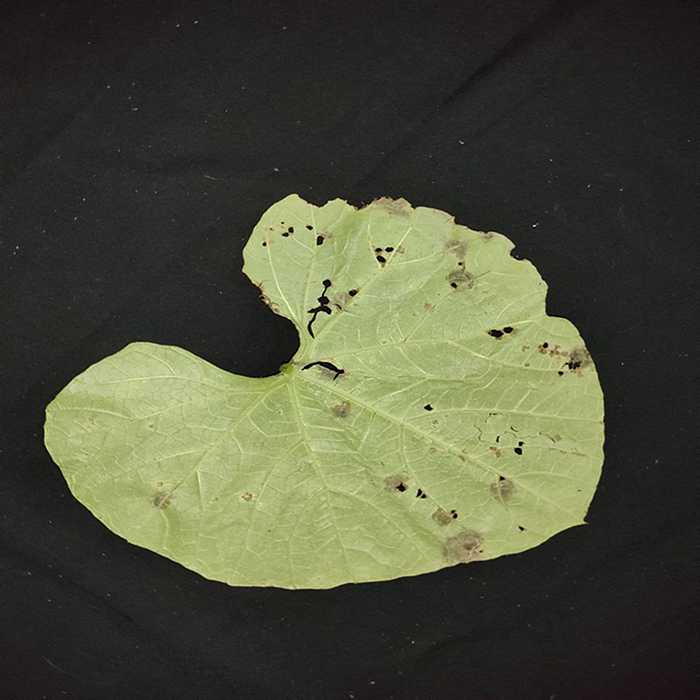
Plant: Bottle gourd
Label: Anthracnose